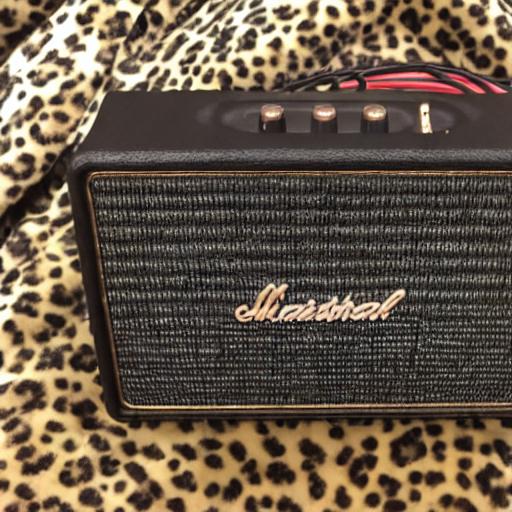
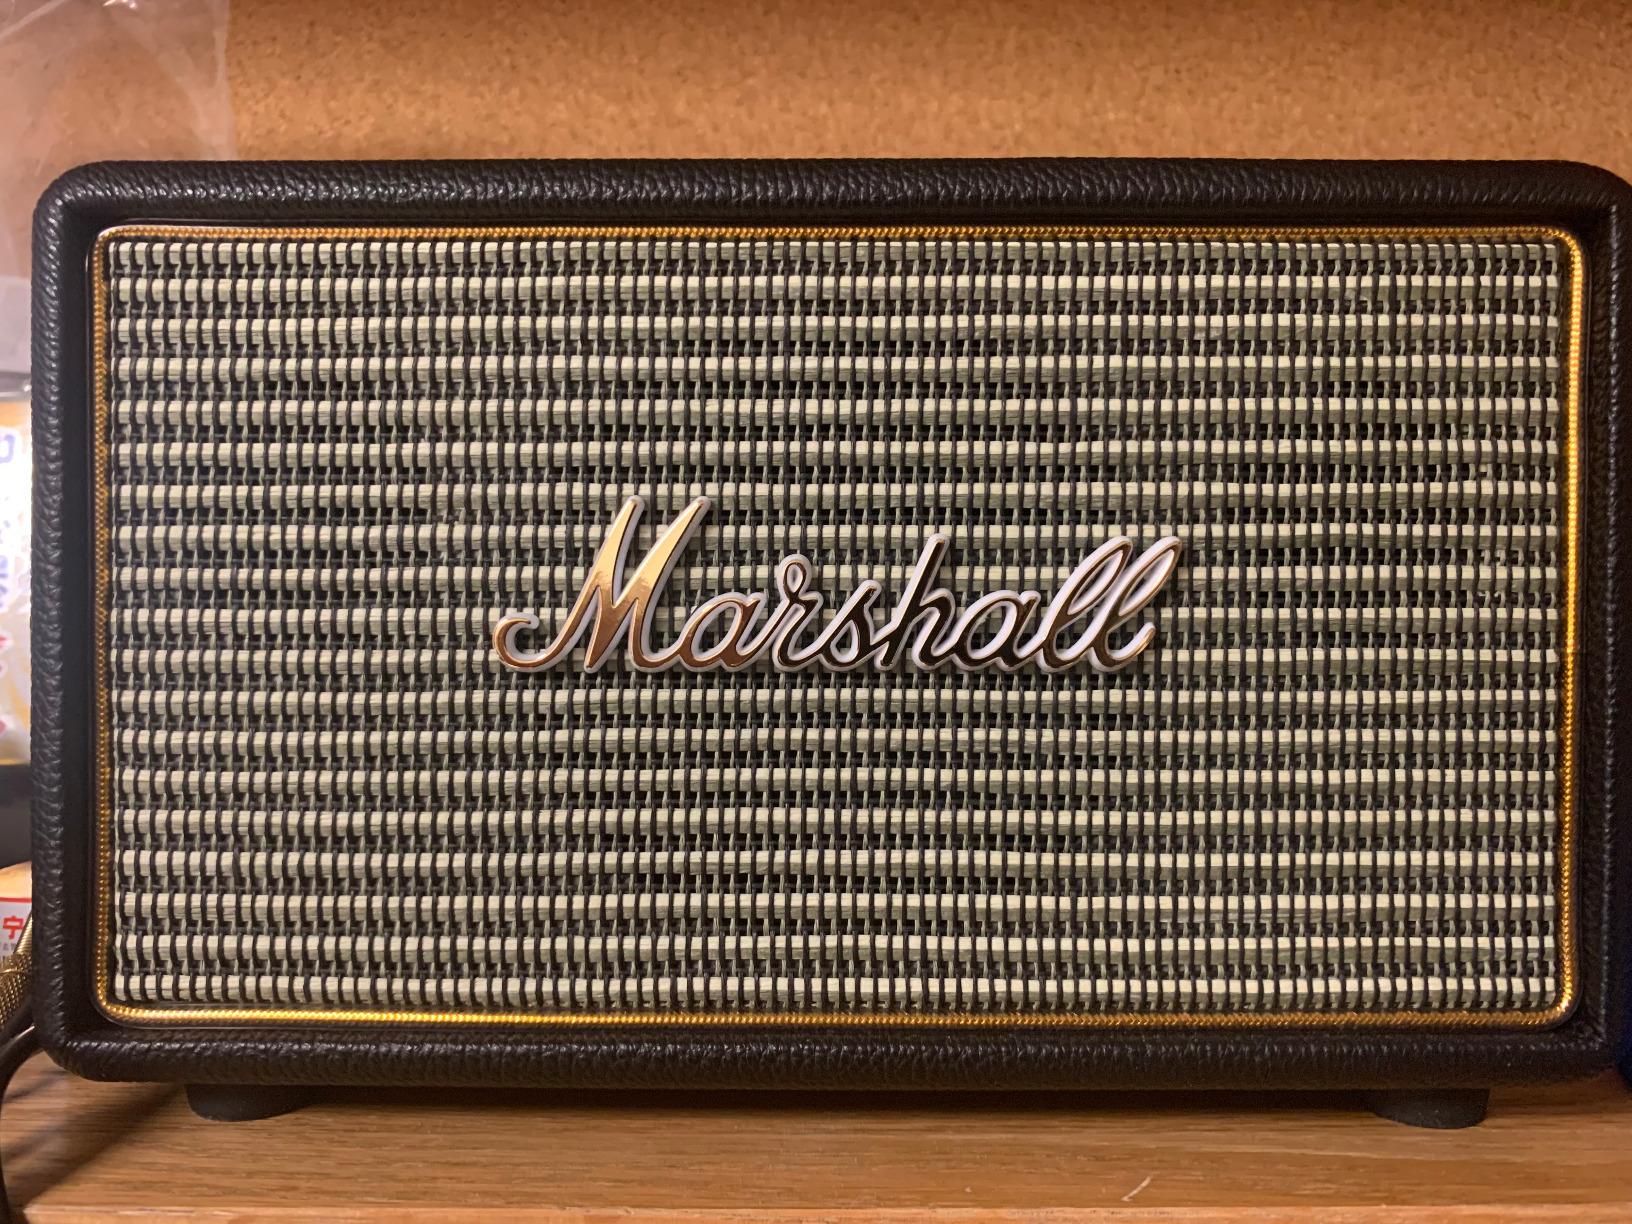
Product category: speaker
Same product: no